István Szamosközy

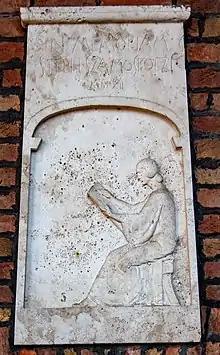
Relief of Zamosius in the Szeged Pantheon

István Szamosközy, latinised as Stephanus Zamosius (1565–1612) was a Hungarian humanist and historian.